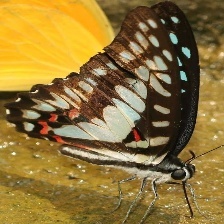
Species: GREAT JAY